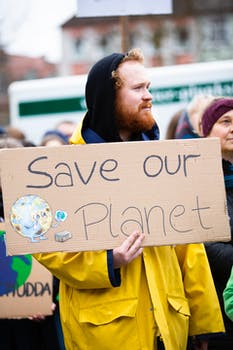
Label: No Watermark